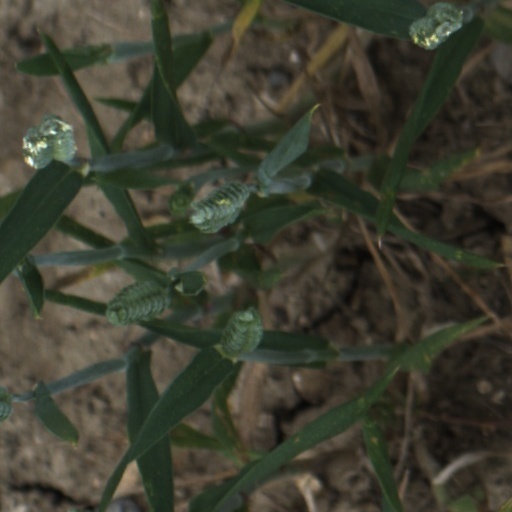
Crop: wheat